Oklahoma Sooners football statistical leaders

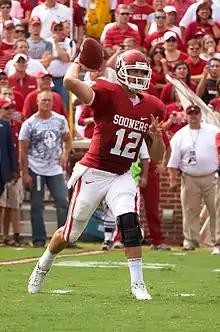
A 4-year starter, Landry Jones holds all Sooner career passing and total offense records, except for touchdowns responsible for.

The Oklahoma Sooners football statistical leaders are individual statistical leaders of the Oklahoma Sooners football program in various categories, including passing, rushing, receiving, total offense, defensive stats, and kicking. Within those areas, the lists identify single-game, single-season, and career leaders. The Sooners represent the University of Oklahoma (OU) in the NCAA Division I FBS Southeastern Conference (SEC).